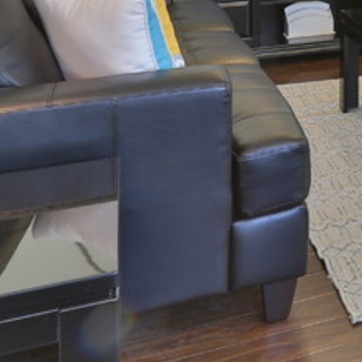
Material: leather